Rhea Norwood

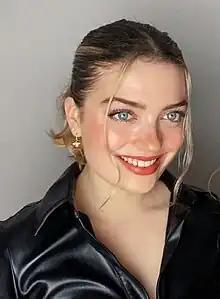
Norwood in 2021

Rhea Margaret Norwood is an English actress. She is best known for her role as Imogen Heaney in the Netflix teen series "Heartstopper" (2022–present). She also appeared in the Channel 4 drama "Consent" (2023) and the Amazon Prime comedy "Your Christmas or Mine 2" (2023).